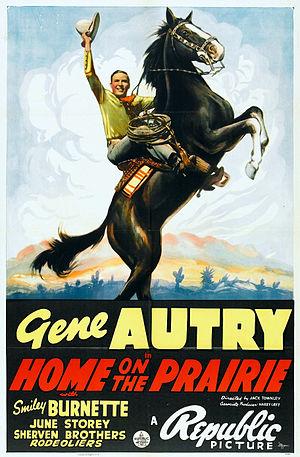
Affiche du film Home on the Prairie (1939) avec Gene Autry